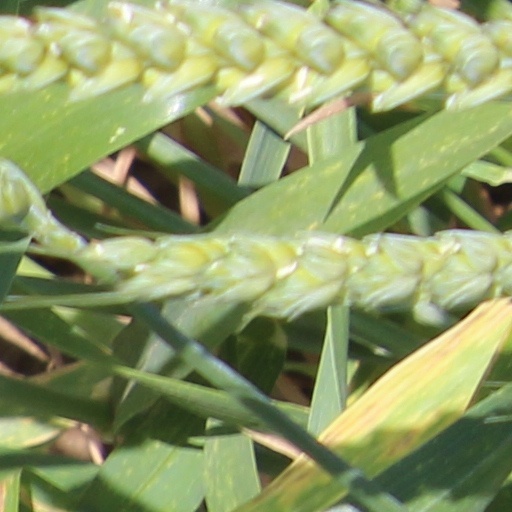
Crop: wheat